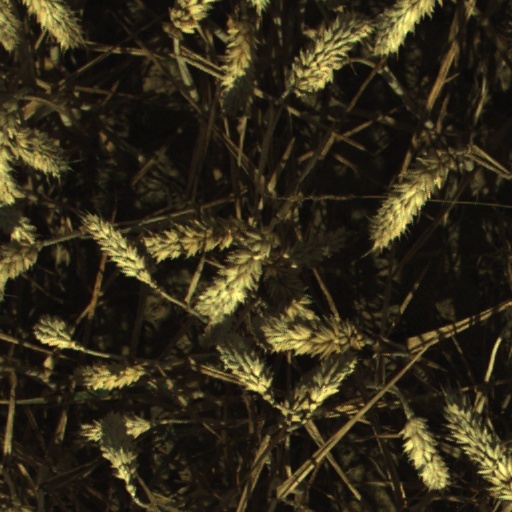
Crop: wheat